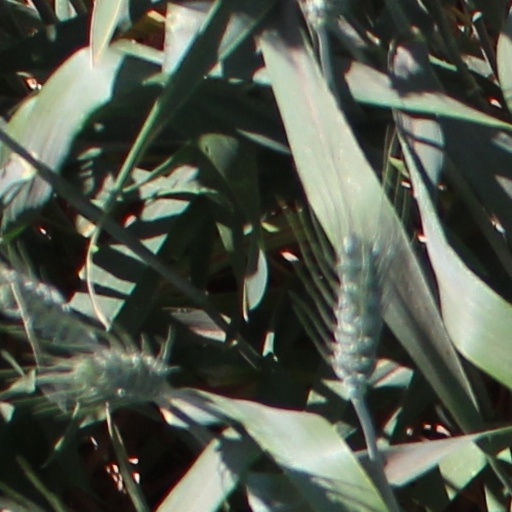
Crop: wheat